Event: Nepal Earthquake
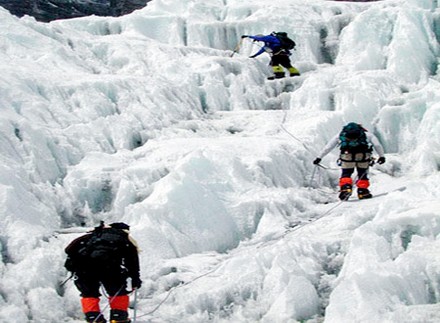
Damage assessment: no_damage